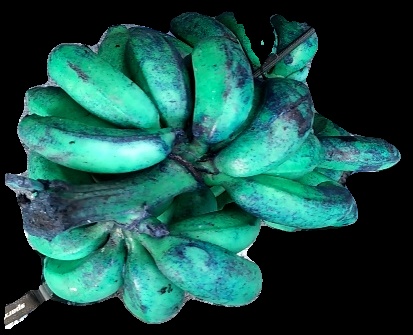
Variety: rasbale
Grade: grade3